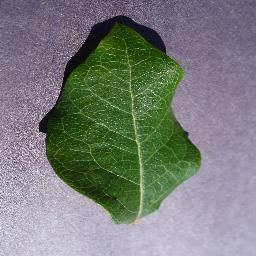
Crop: blueberry
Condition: healthy